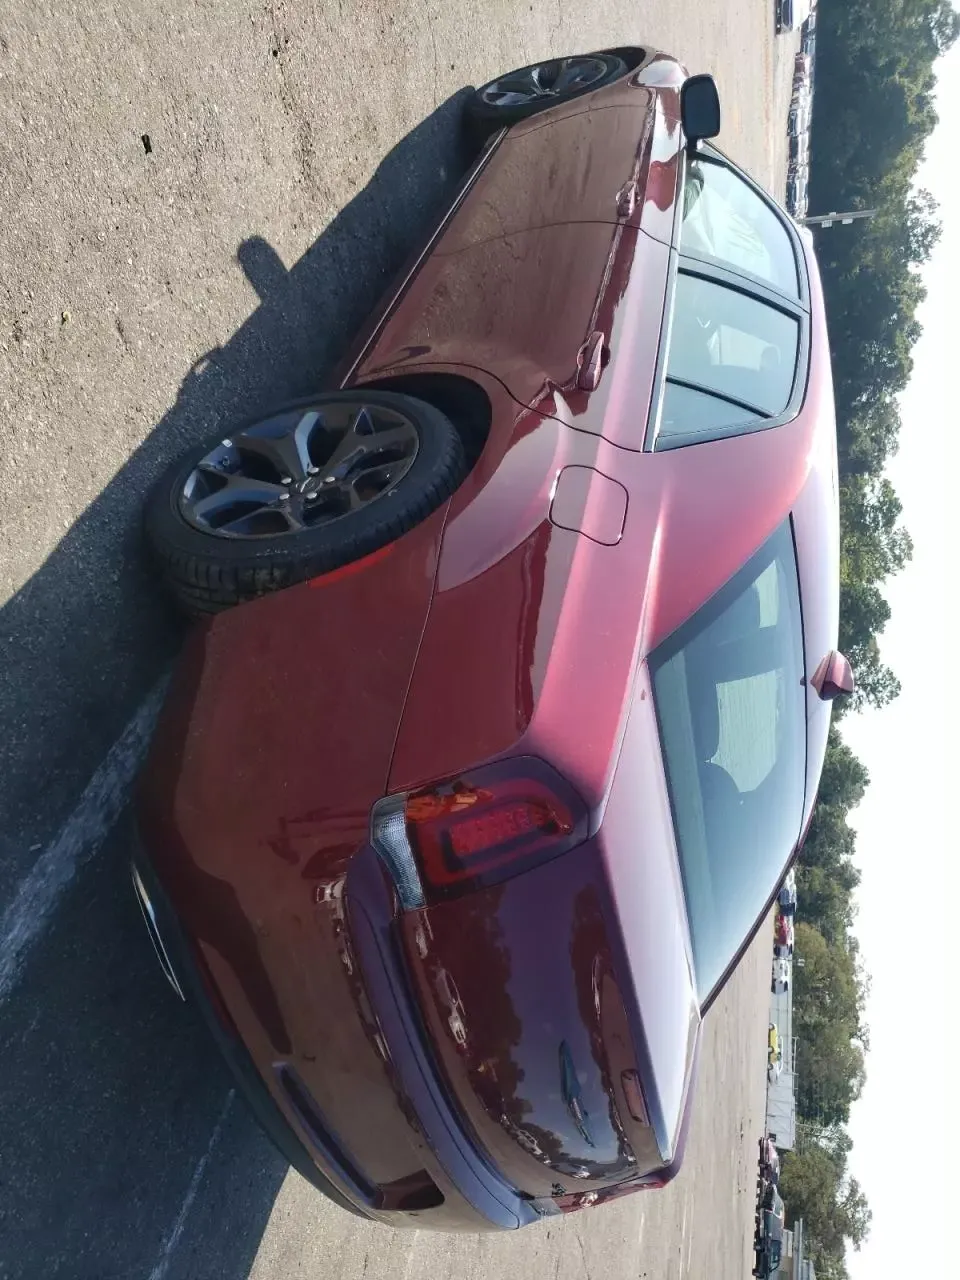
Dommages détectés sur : porte avant gauche, porte arrière gauche, plaque d'immatriculation arrière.
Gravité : majeur